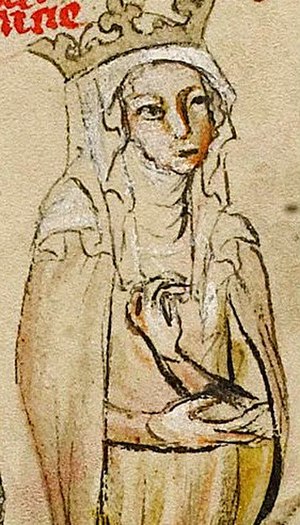
Agnes af Andechs-Meranien
Agnes Maria af Andechs-Meranien var dronning af Frankrig. Hun kaldes Marie af nogle af de franske krønikeskrivere.